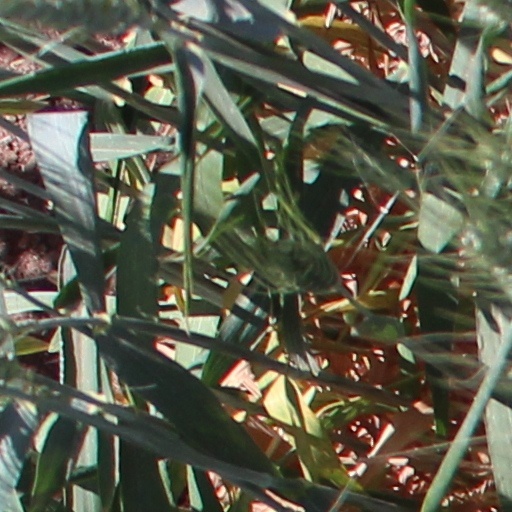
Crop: wheat